List of American comics creators

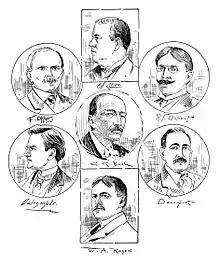
Some prominent cartoonists of the late 19th century: Charles Nelan, Frederick Opper, R. F. Outcault, C. G. Bush, Louis Dalrymple, Homer Davenport, and W. A. Rogers

This is a list of American comics creators. Although comics have different formats, this list covers creators of comic books, graphic novels and comic strips, along with early innovators. The list presents authors with the United States as their country of origin, although they may have published or now be resident in other countries. For other countries, see List of comic creators.